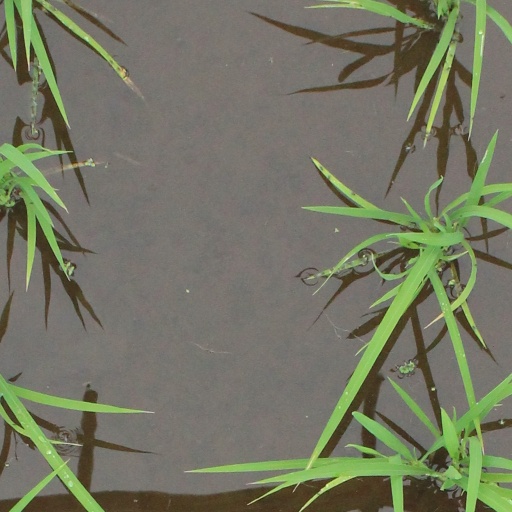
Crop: rice